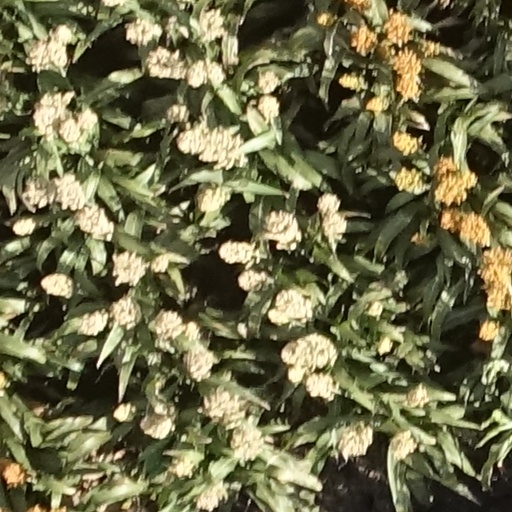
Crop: sorghum